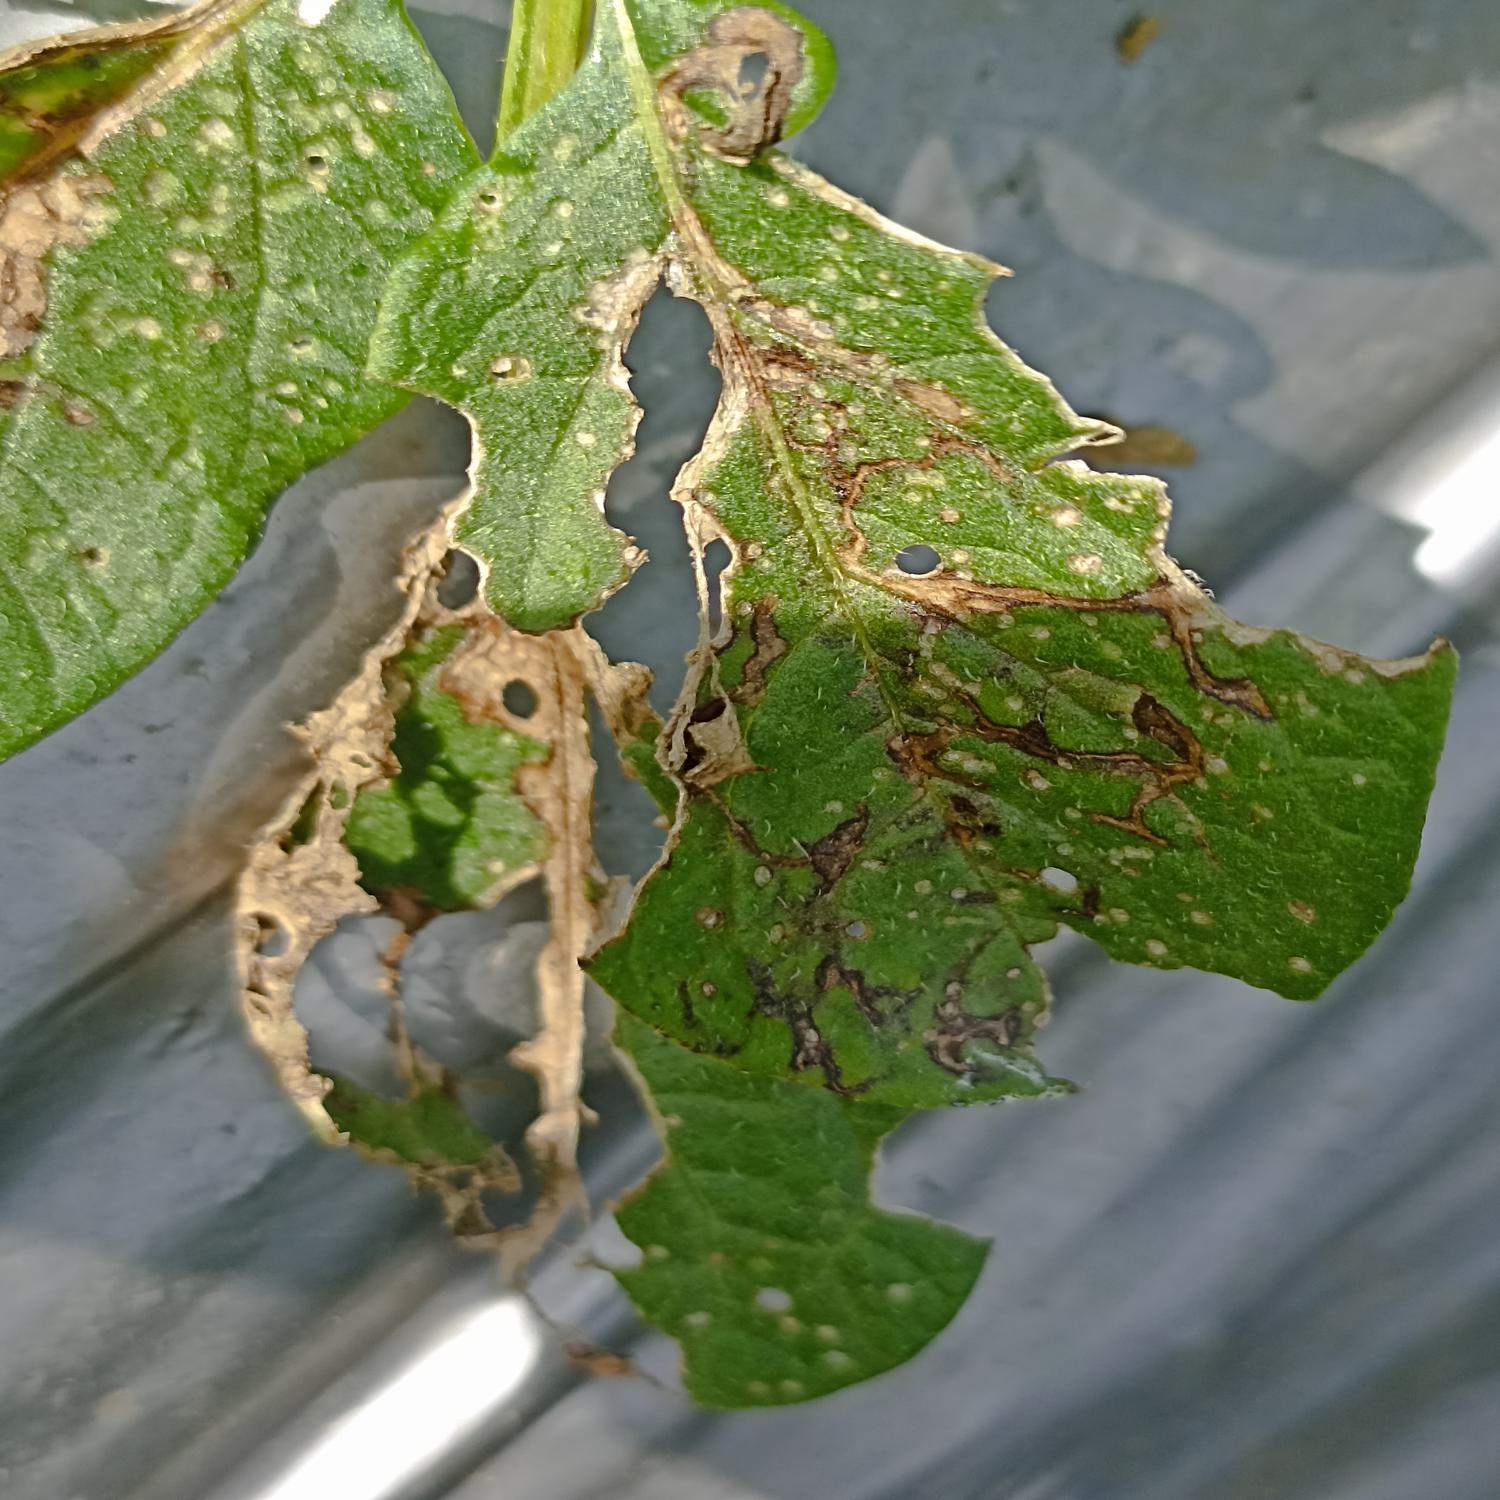
Label: Pest